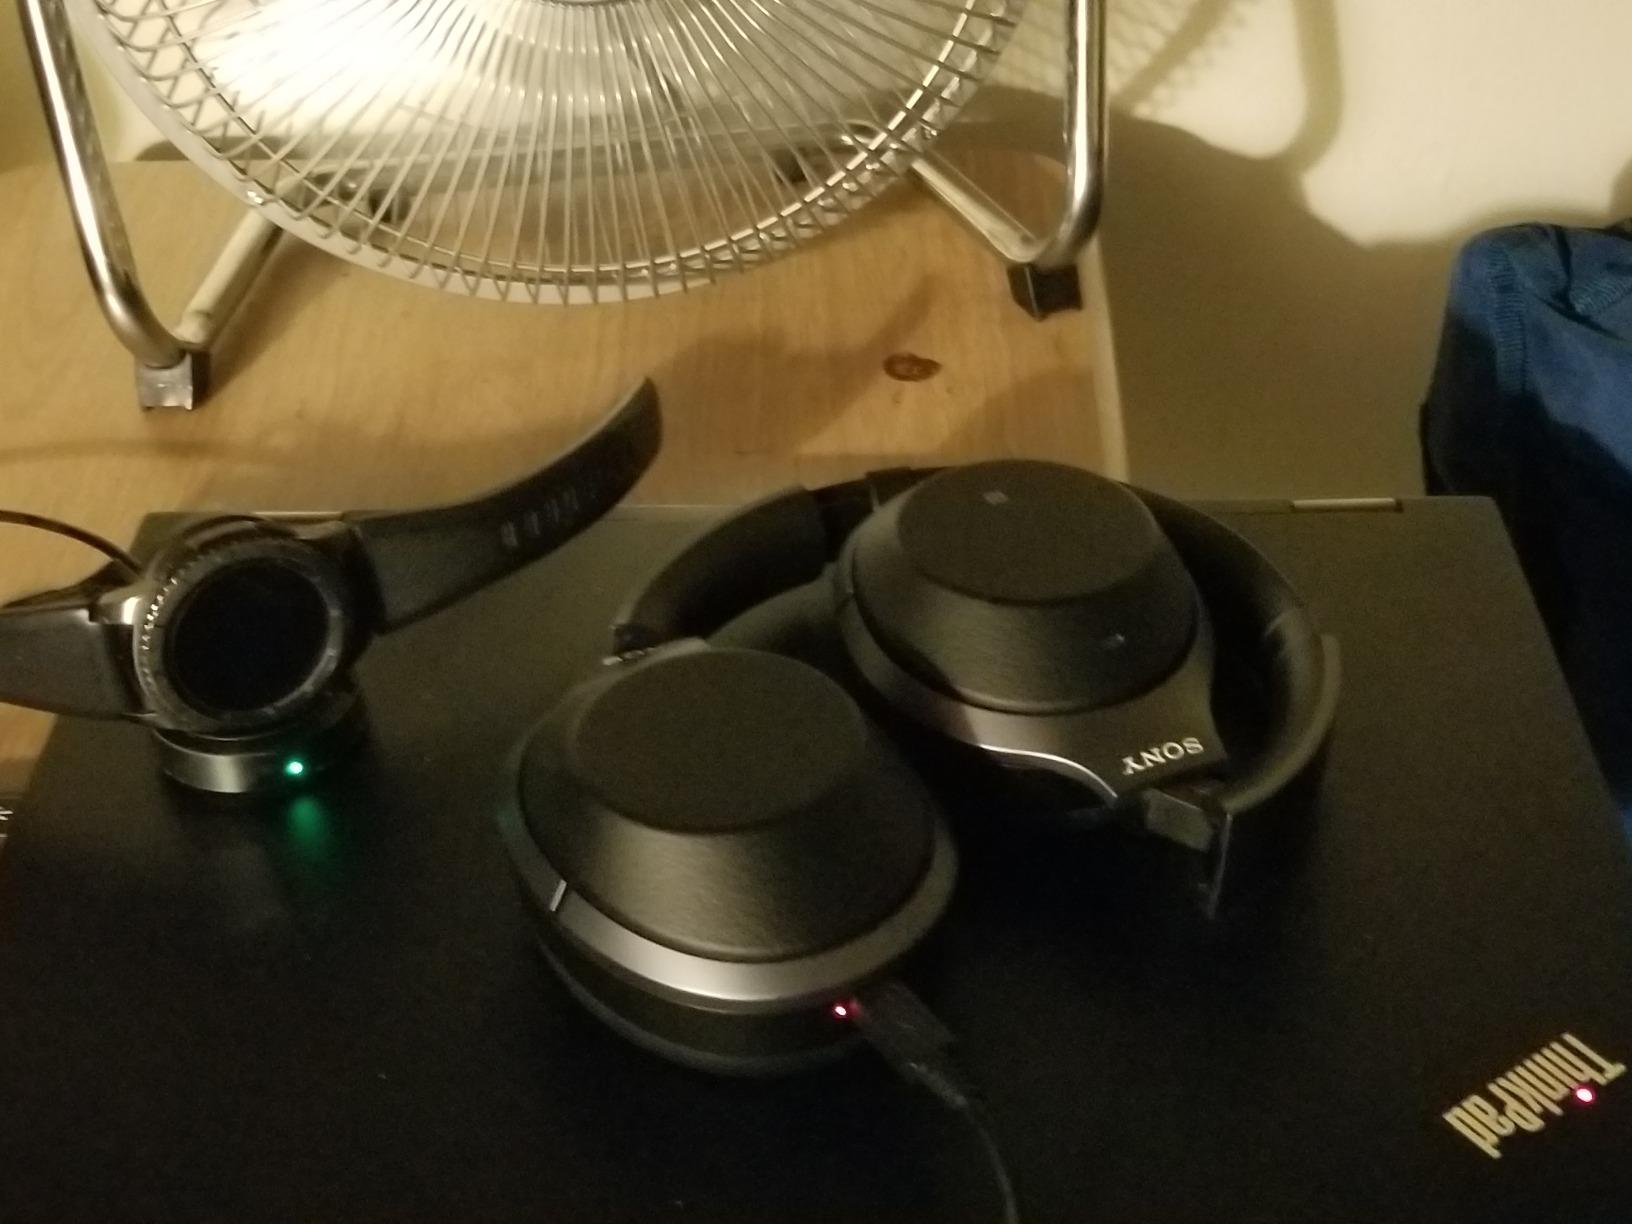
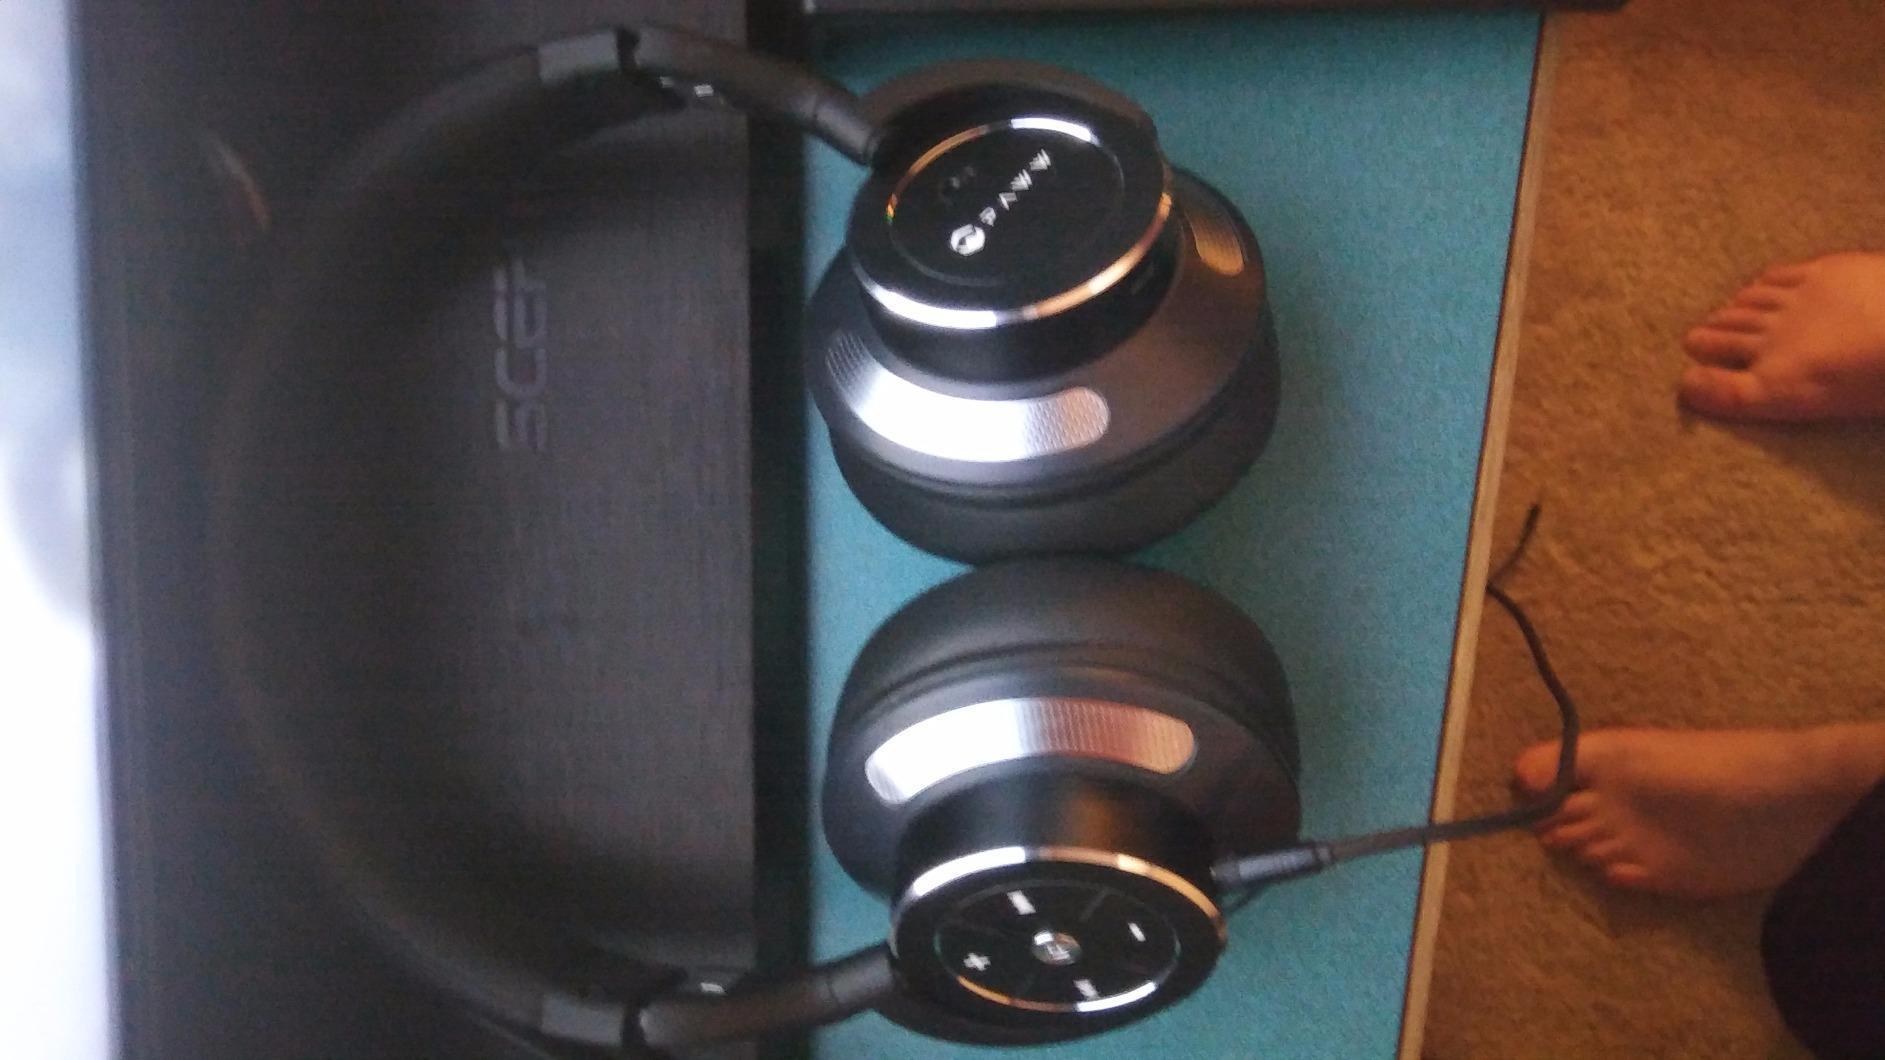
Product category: headphones
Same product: no